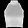
Label: T - shirt / top